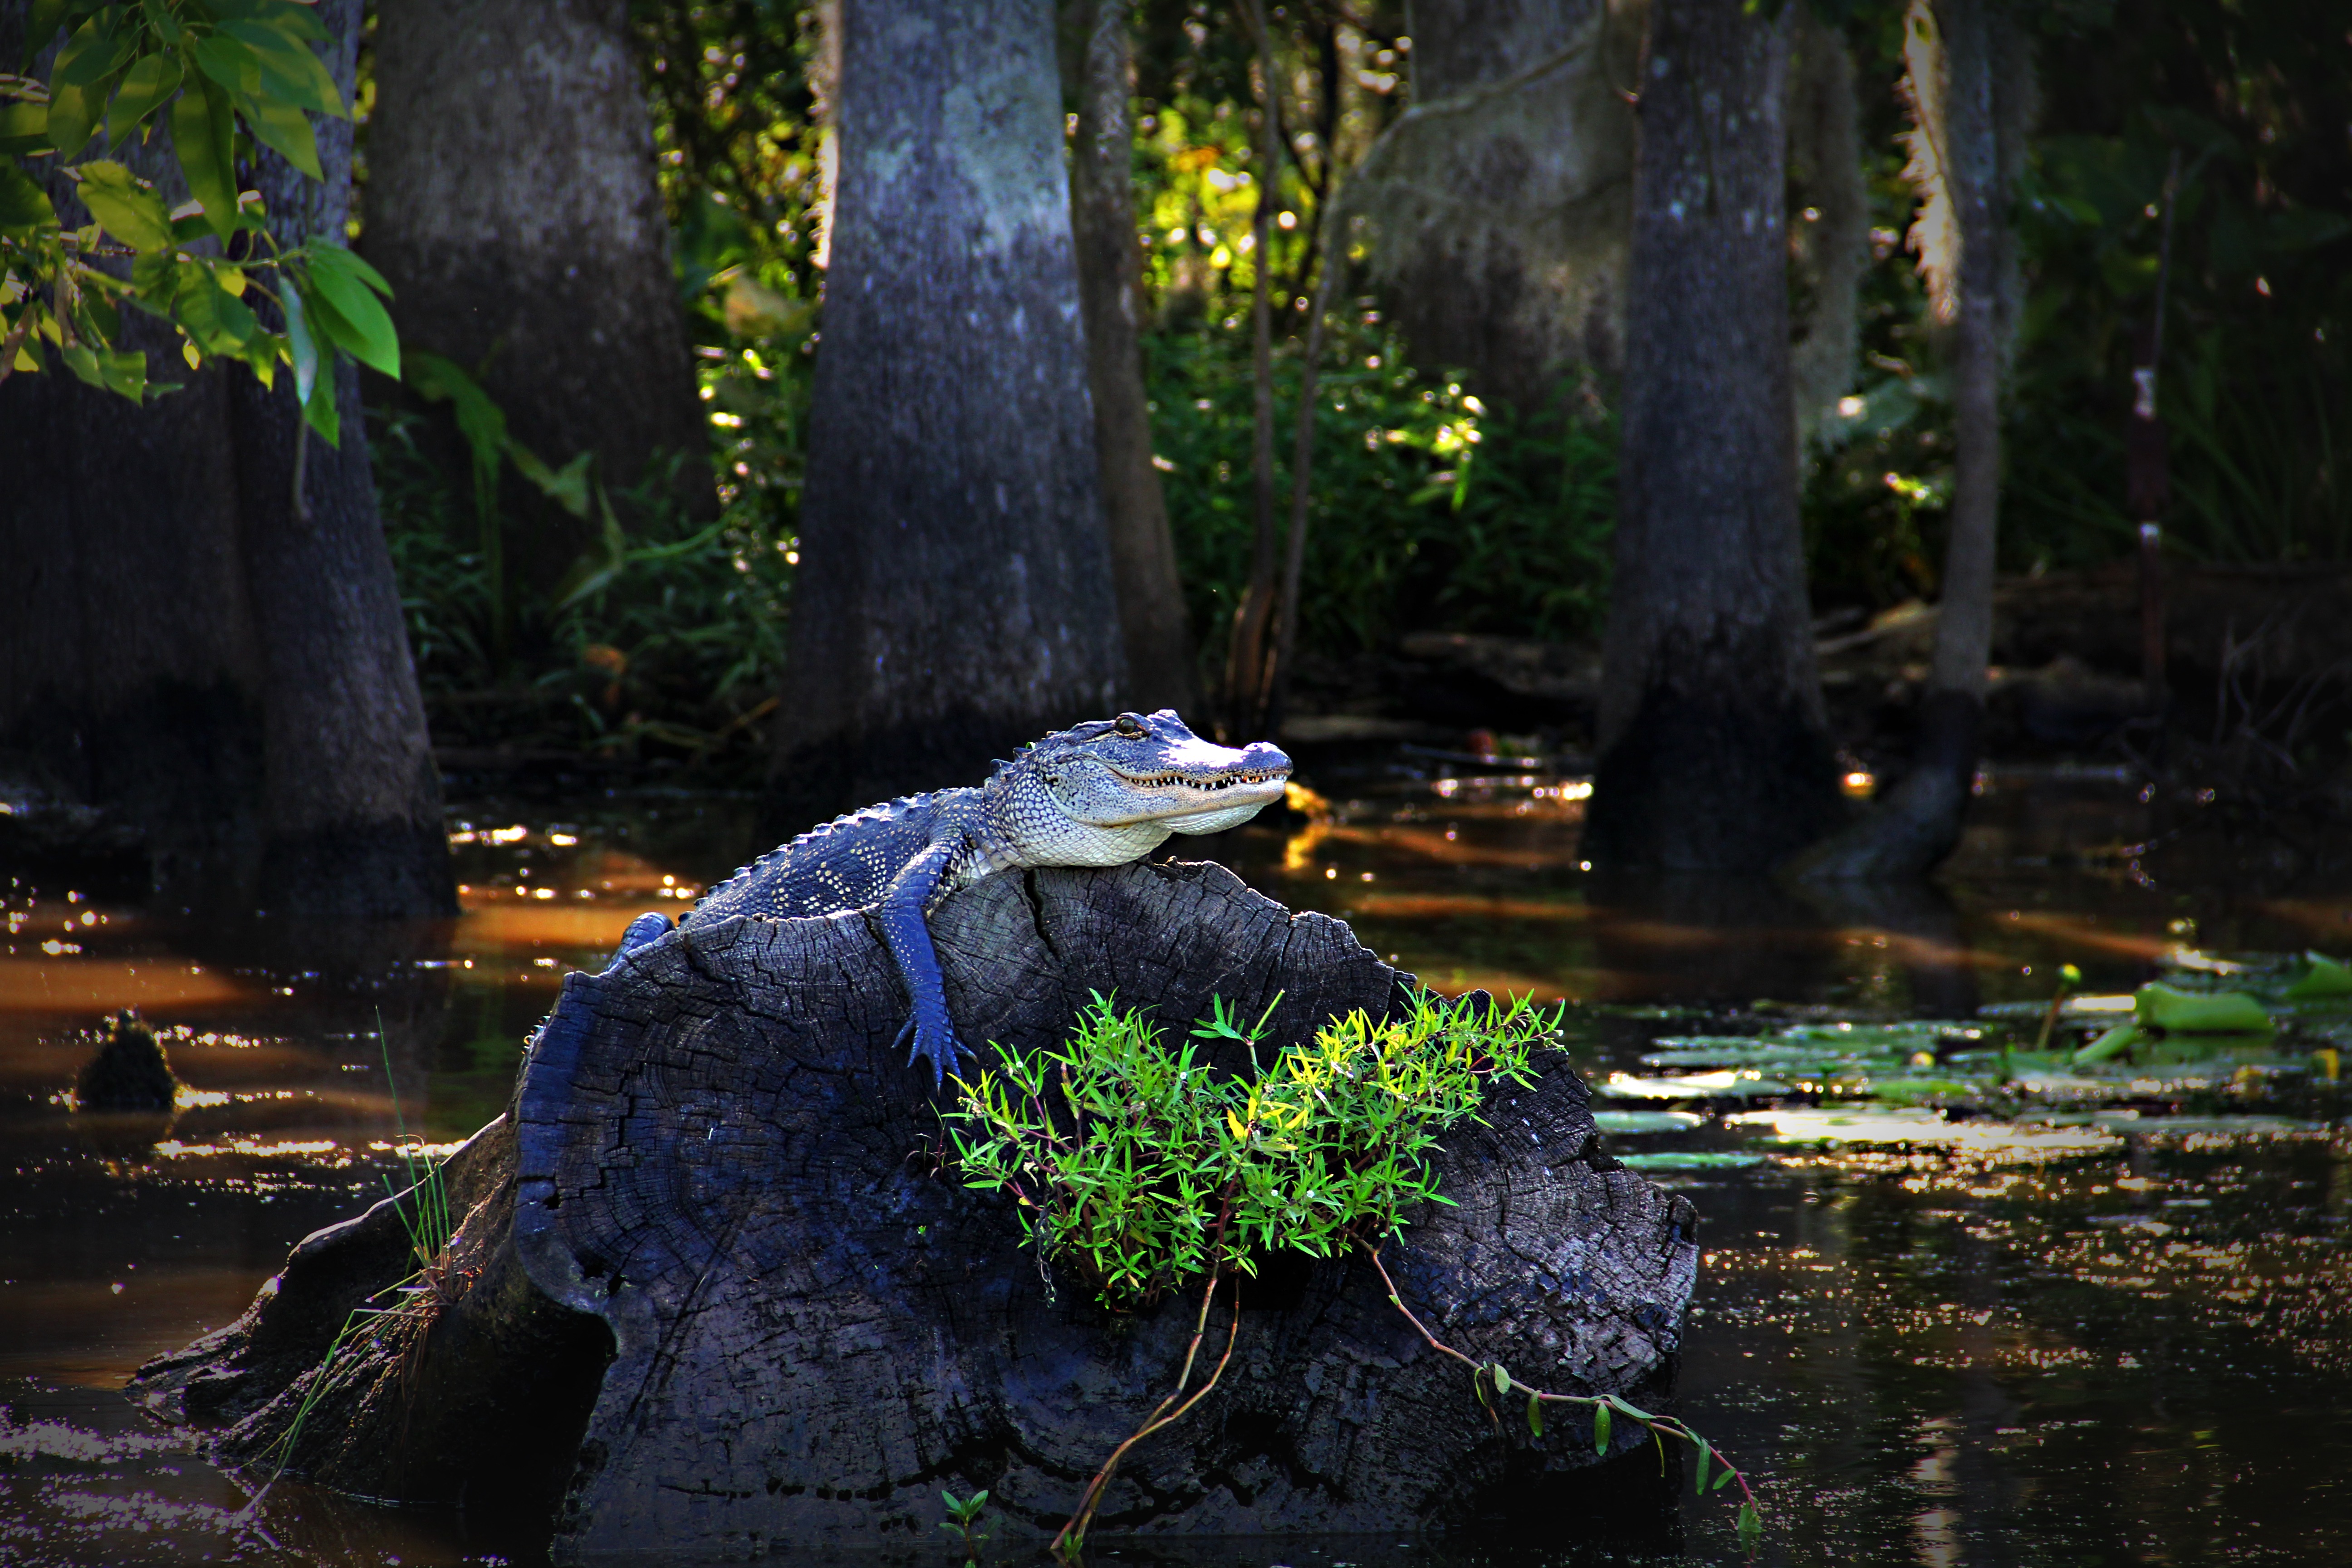
tree, water, nature, forest, swamp, wilderness, leaf, stump, river, pond, wildlife, stream, green, reflection, jungle, autumn, reptile, fauna, alligator, rainforest, wetland, woodland, habitat, water feature, gator, louisiana, natural environment, bayou